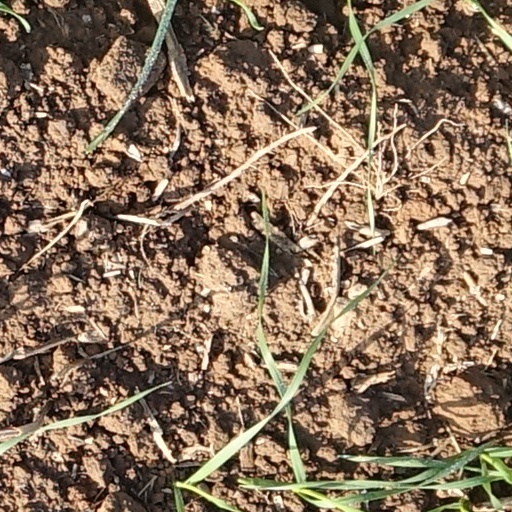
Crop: wheat